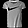
Label: T - shirt / top